Nord-Ostsee-Bahn

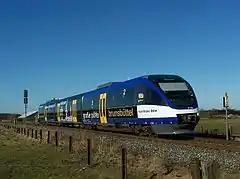
Bombardier Talent

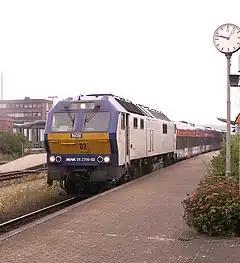
DE 2700

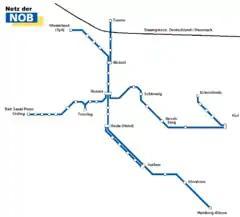
Network schematic

Nord-Ostsee-Bahn or NOB is a transport company which operates buses in Schleswig-Holstein, Germany. Based in Kiel, the company was established in 2000 and is owned by Transdev. The company formerly operated the Marsh Railway between Hamburg and Westerland.